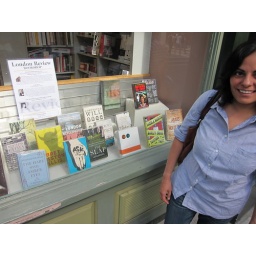
Sam's book in the window